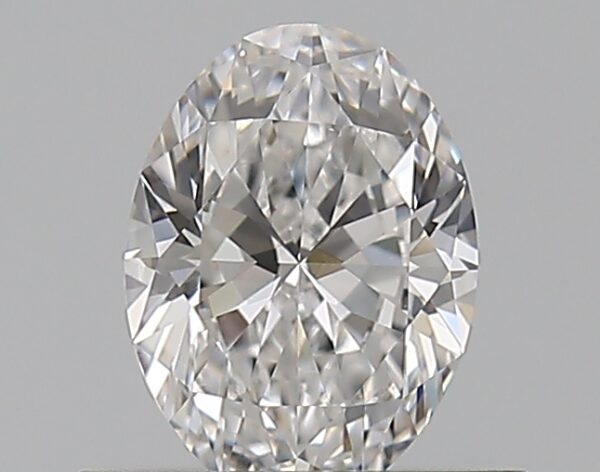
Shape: oval
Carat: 0.51
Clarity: VVS2
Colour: D
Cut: EX
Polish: EX
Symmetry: VG
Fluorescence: ST
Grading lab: GIA
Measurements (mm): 6.18 x 4.55 x 2.76